Lubbertus Götzen

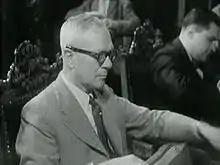
Lubbertus Götzen in 1948

Lubbertus Götzen (10 October 1894, Amsterdam – 13 July 1979, The Hague) was a Dutch accountant and politician.